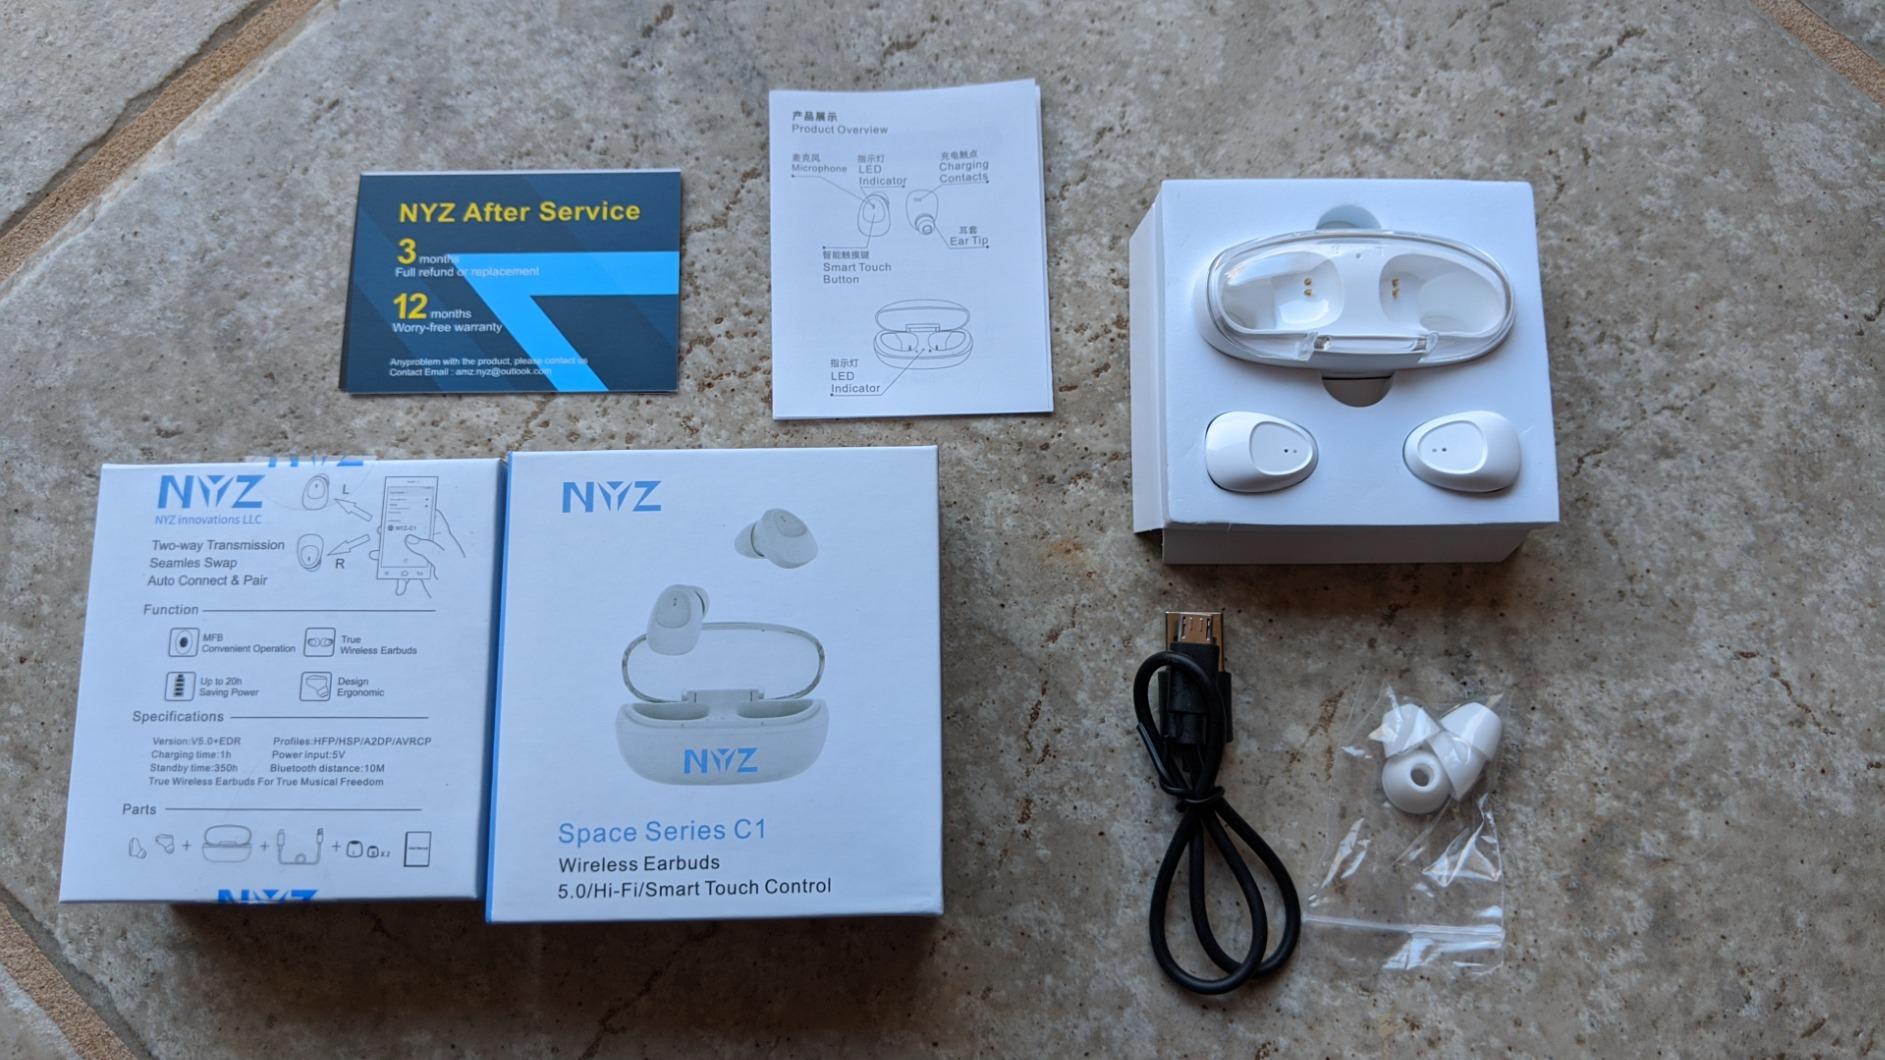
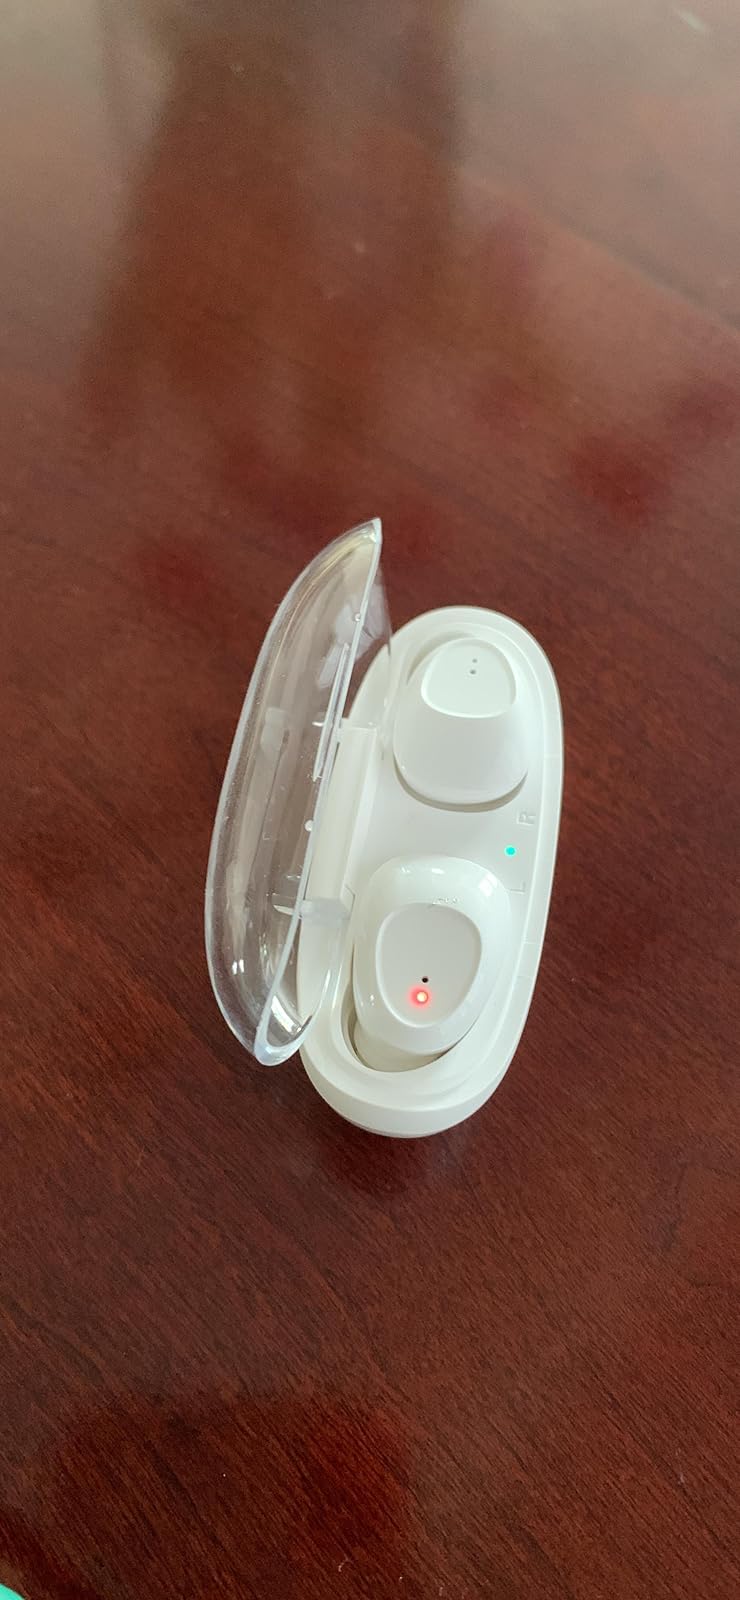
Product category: earbuds
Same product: yes